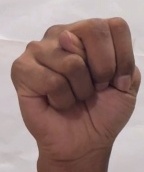
ASL sign: N